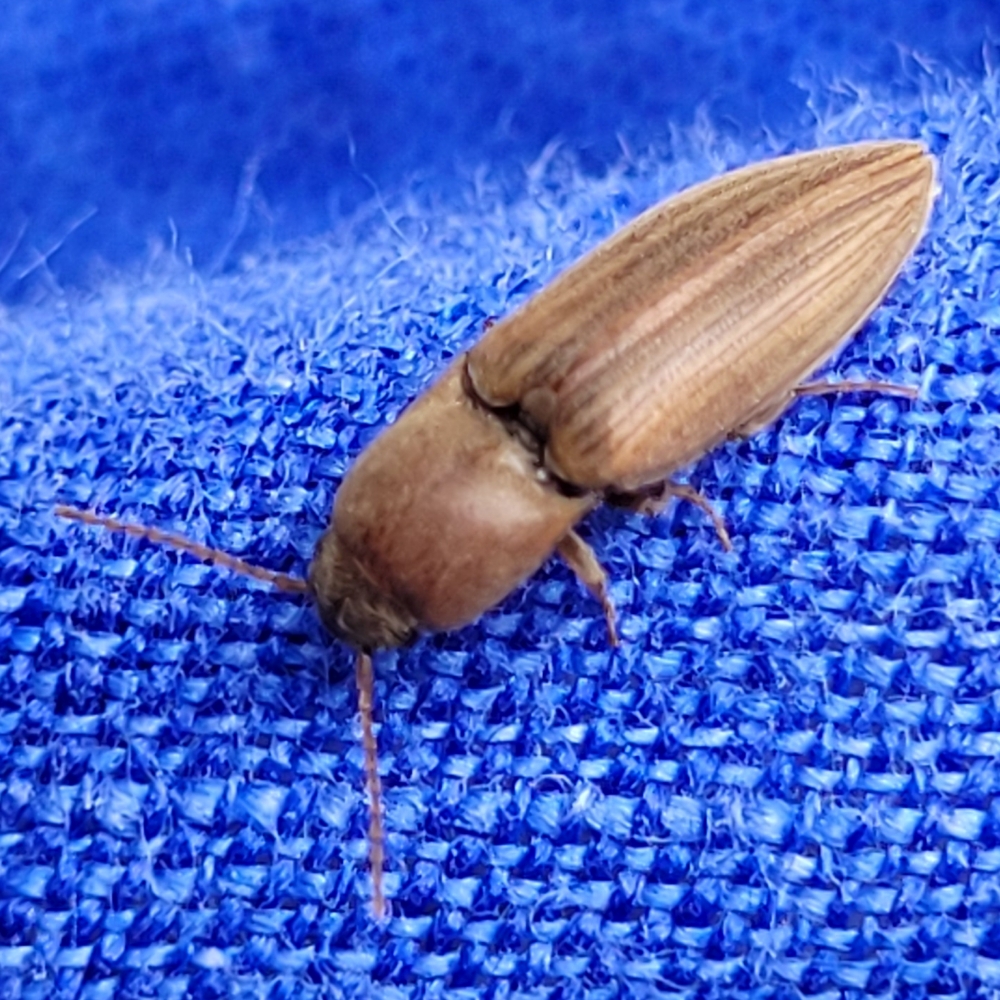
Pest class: clickbeetles_wireworms